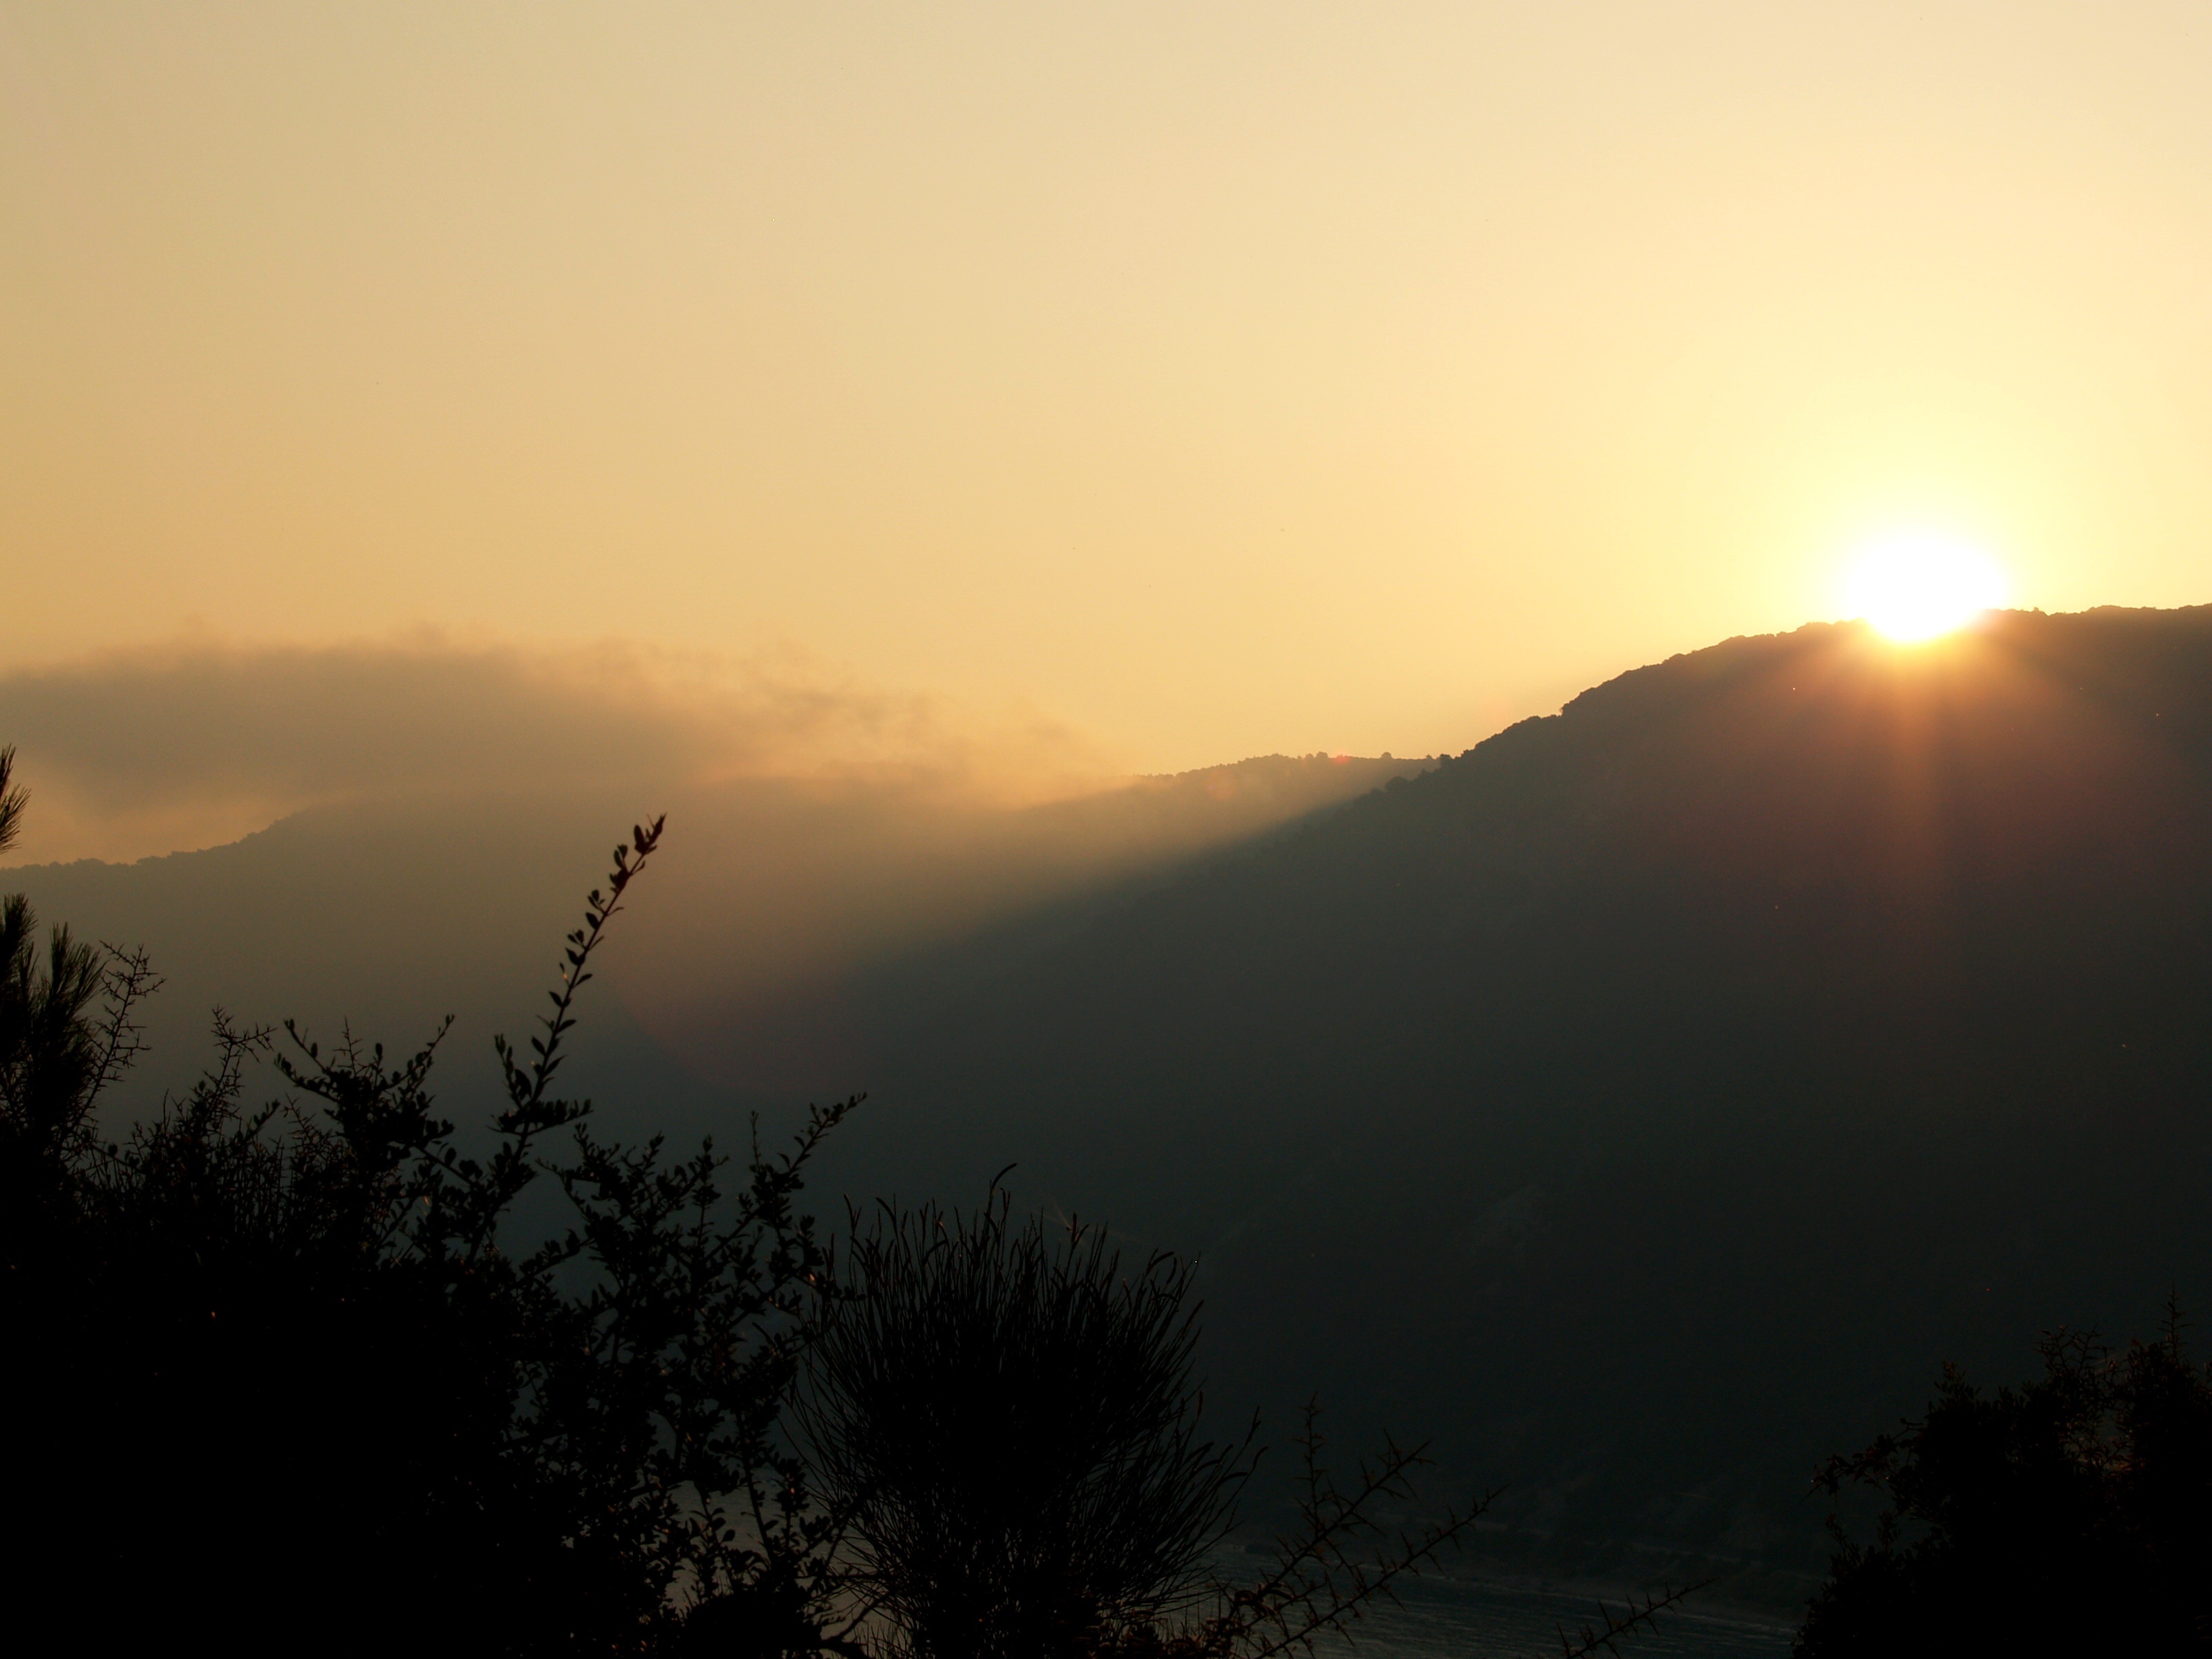
nature, horizon, mountain, cloud, sun, fog, sunrise, sunset, mist, sunlight, morning, hill, dawn, atmosphere, dusk, evening, haze, hills, greece, afterglow, atmospheric phenomenon, mountainous landforms